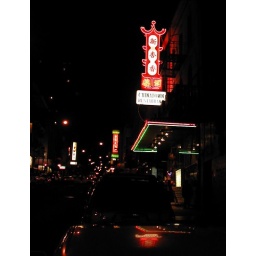
I also love the red and green strip lighting around the canopy!